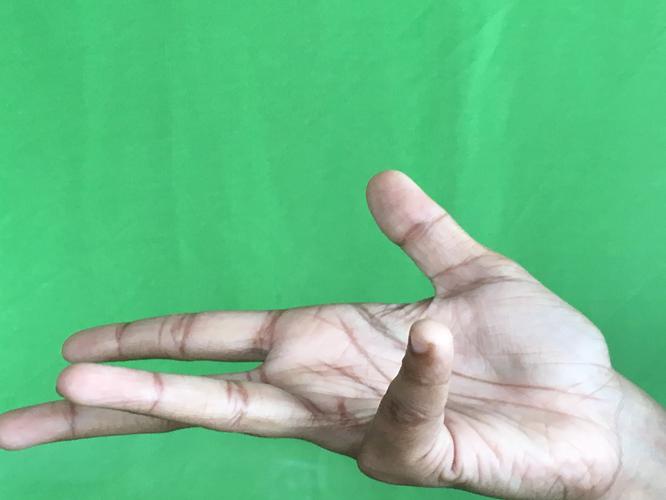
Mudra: Alapadmam
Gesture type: single_hand